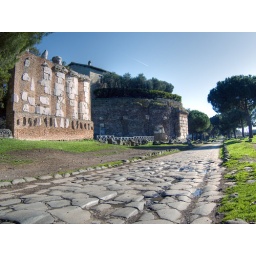
A monument made of marble fragments, and a house built over a tomb, Appian Way, Rome.